Fleetwood Mac

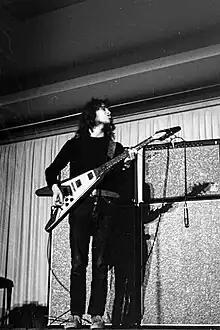
Jeremy Spencer, 18 March 1970

Soon after this, Green suggested to Fleetwood that they form a new band. The pair wanted McVie on bass guitar and named the band "Fleetwood Mac" to entice him, but McVie opted to keep his steady income with Mayall rather than take a risk with a new band. In the meantime, Green and Fleetwood teamed up with slide guitarist Jeremy Spencer and bassist Bob Brunning. Brunning was in the band on the understanding that he would leave if McVie agreed to join. The band made its debut on Sunday 13 August 1967 at the National Jazz and Blues Festival (a forerunner of the Reading Festival), billed as "Peter Green's Fleetwood Mac featuring Jeremy Spencer". Brunning played only a few gigs with Fleetwood Mac. Within a few weeks of their first show, John McVie agreed to join the band as permanent bassist.